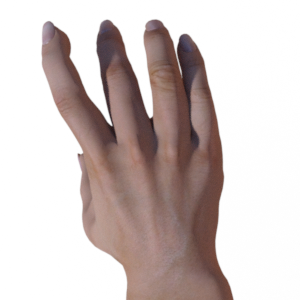
Label: paper